Alibeg

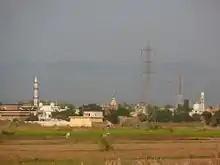
Mirza Ali Beg Azad Kashmir

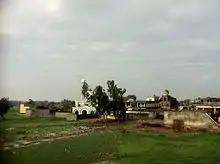
Jamia Masjid Milad Un Nabi Mirza Ali Beg Arain

also spelt Ali Beg or Ali Baig, previously called Kirtan Ghar (/), is a village in the Bhimber District of Azad Kashmir, Pakistan. It is on the bank of the Upper Jhelum Canal.